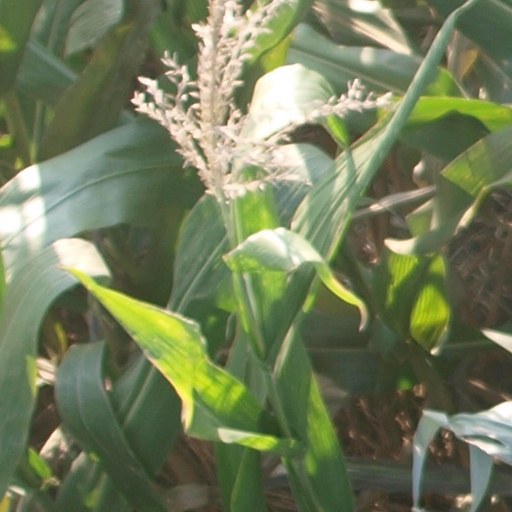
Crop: maize; corn